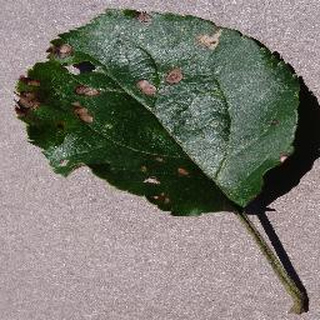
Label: apple_black_rot